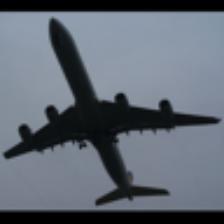
Label: NonHuman